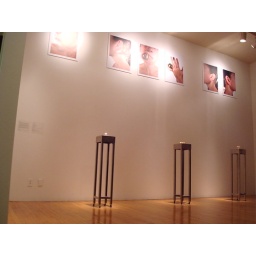
Trip to Boston - Fall 2007Parallax Conference - MassArtartist's reception, dutch mountains golden clogs, in situ